Richard Travis

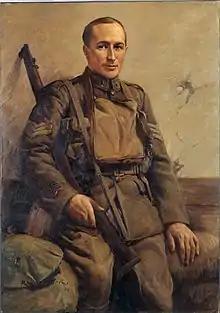
A posthumous portrait of Travis, painted by Richard Wallwork in 1920

Although Lettie Murray was named as the beneficiary of Travis' will, executed in May 1918, the ownership of Travis' medals was disputed after the war due to the estrangement from his family. Eventually it was settled that the majority of his possessions, including his medals, belonged to Lettie. A close friend of Travis ensured that some personal effects went to the family. Travis' medals which, in addition to the VC, DCM, MM and Croix de Guerre, included the 1914–15 Star, British War Medal and the Victory Medal, were loaned to the Returned Services Association in Rotorua for a display in 1965 for the 50th anniversary of the Gallipoli campaign. Lettie donated the medals to the Southland Museum, in Invercargill, in 1974 after her death. The medals were placed on public display from 25 April 2006 to 2 July 2006.